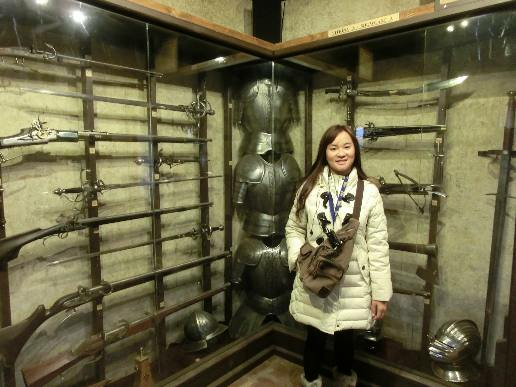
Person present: Yes